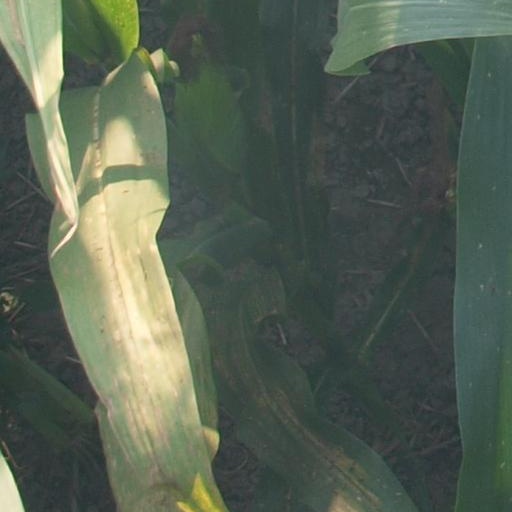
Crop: maize; corn